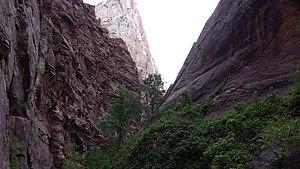
Le Canyon de Zion est une gorge profonde et étroite du sud-ouest de l'Utah, aux États-Unis, creusée par la fourche nord de la Virgin River. Presque tout le canyon est situé dans la moitié ouest du Parc national de Zion.